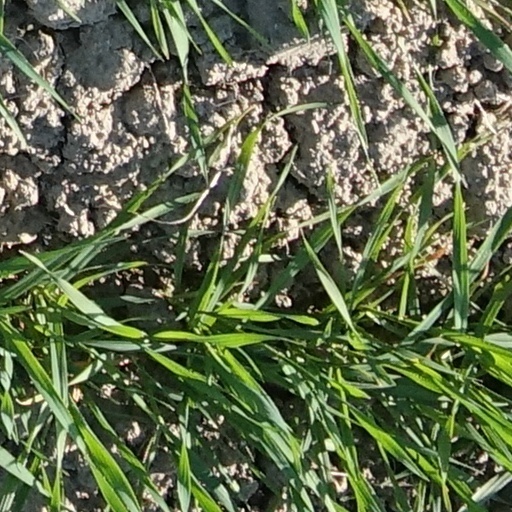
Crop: wheat